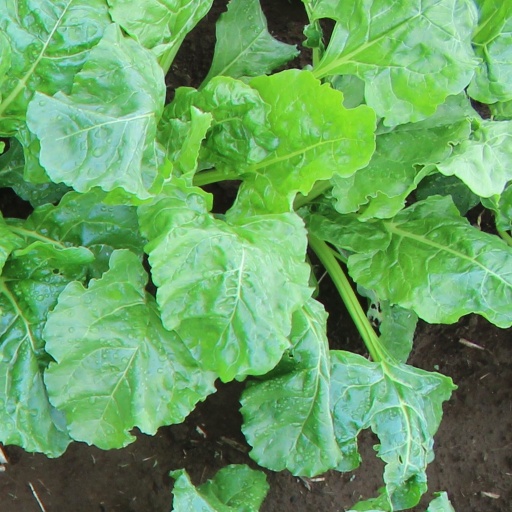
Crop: sugar beet